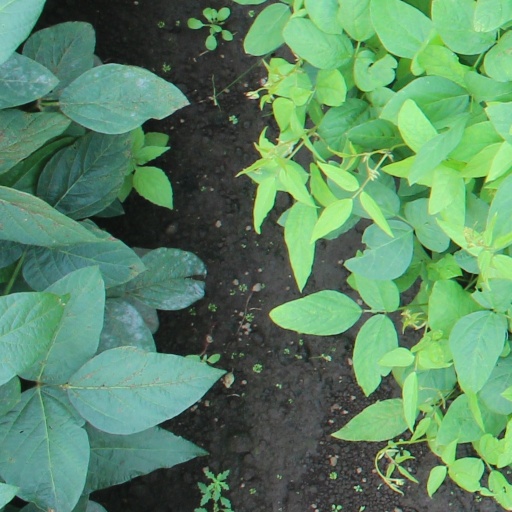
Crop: soybean